St Antony's College Boat Club

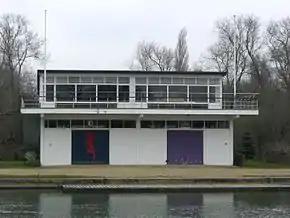
Boathouse shared with New College and Balliol

St Antony's College Boat Club is a rowing club for members of St Antony's College, Oxford. It is based on the Isis at Boathouse Island, Christ Church Meadow, Oxford. The club was founded in 1994 and shares a facilities of the boathouse belonging to New College Boat Club and has a strong record in Torpids and Summer Eights